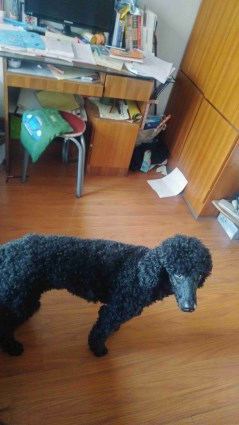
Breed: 316-n000118-standard_poodle